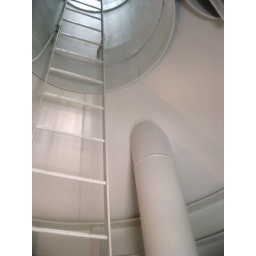
this pipe is how water gets in and out of the bowl